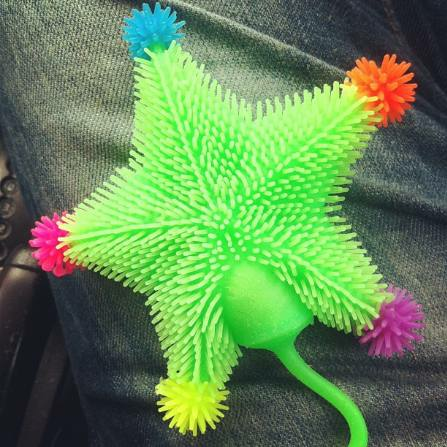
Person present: No